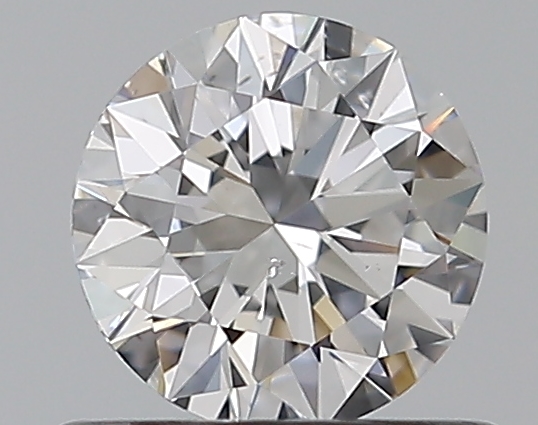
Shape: round
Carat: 0.5
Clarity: SI1
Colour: D
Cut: EX
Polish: EX
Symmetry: EX
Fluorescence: N
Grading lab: GIA
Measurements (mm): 5.1 x 5.12 x 3.14